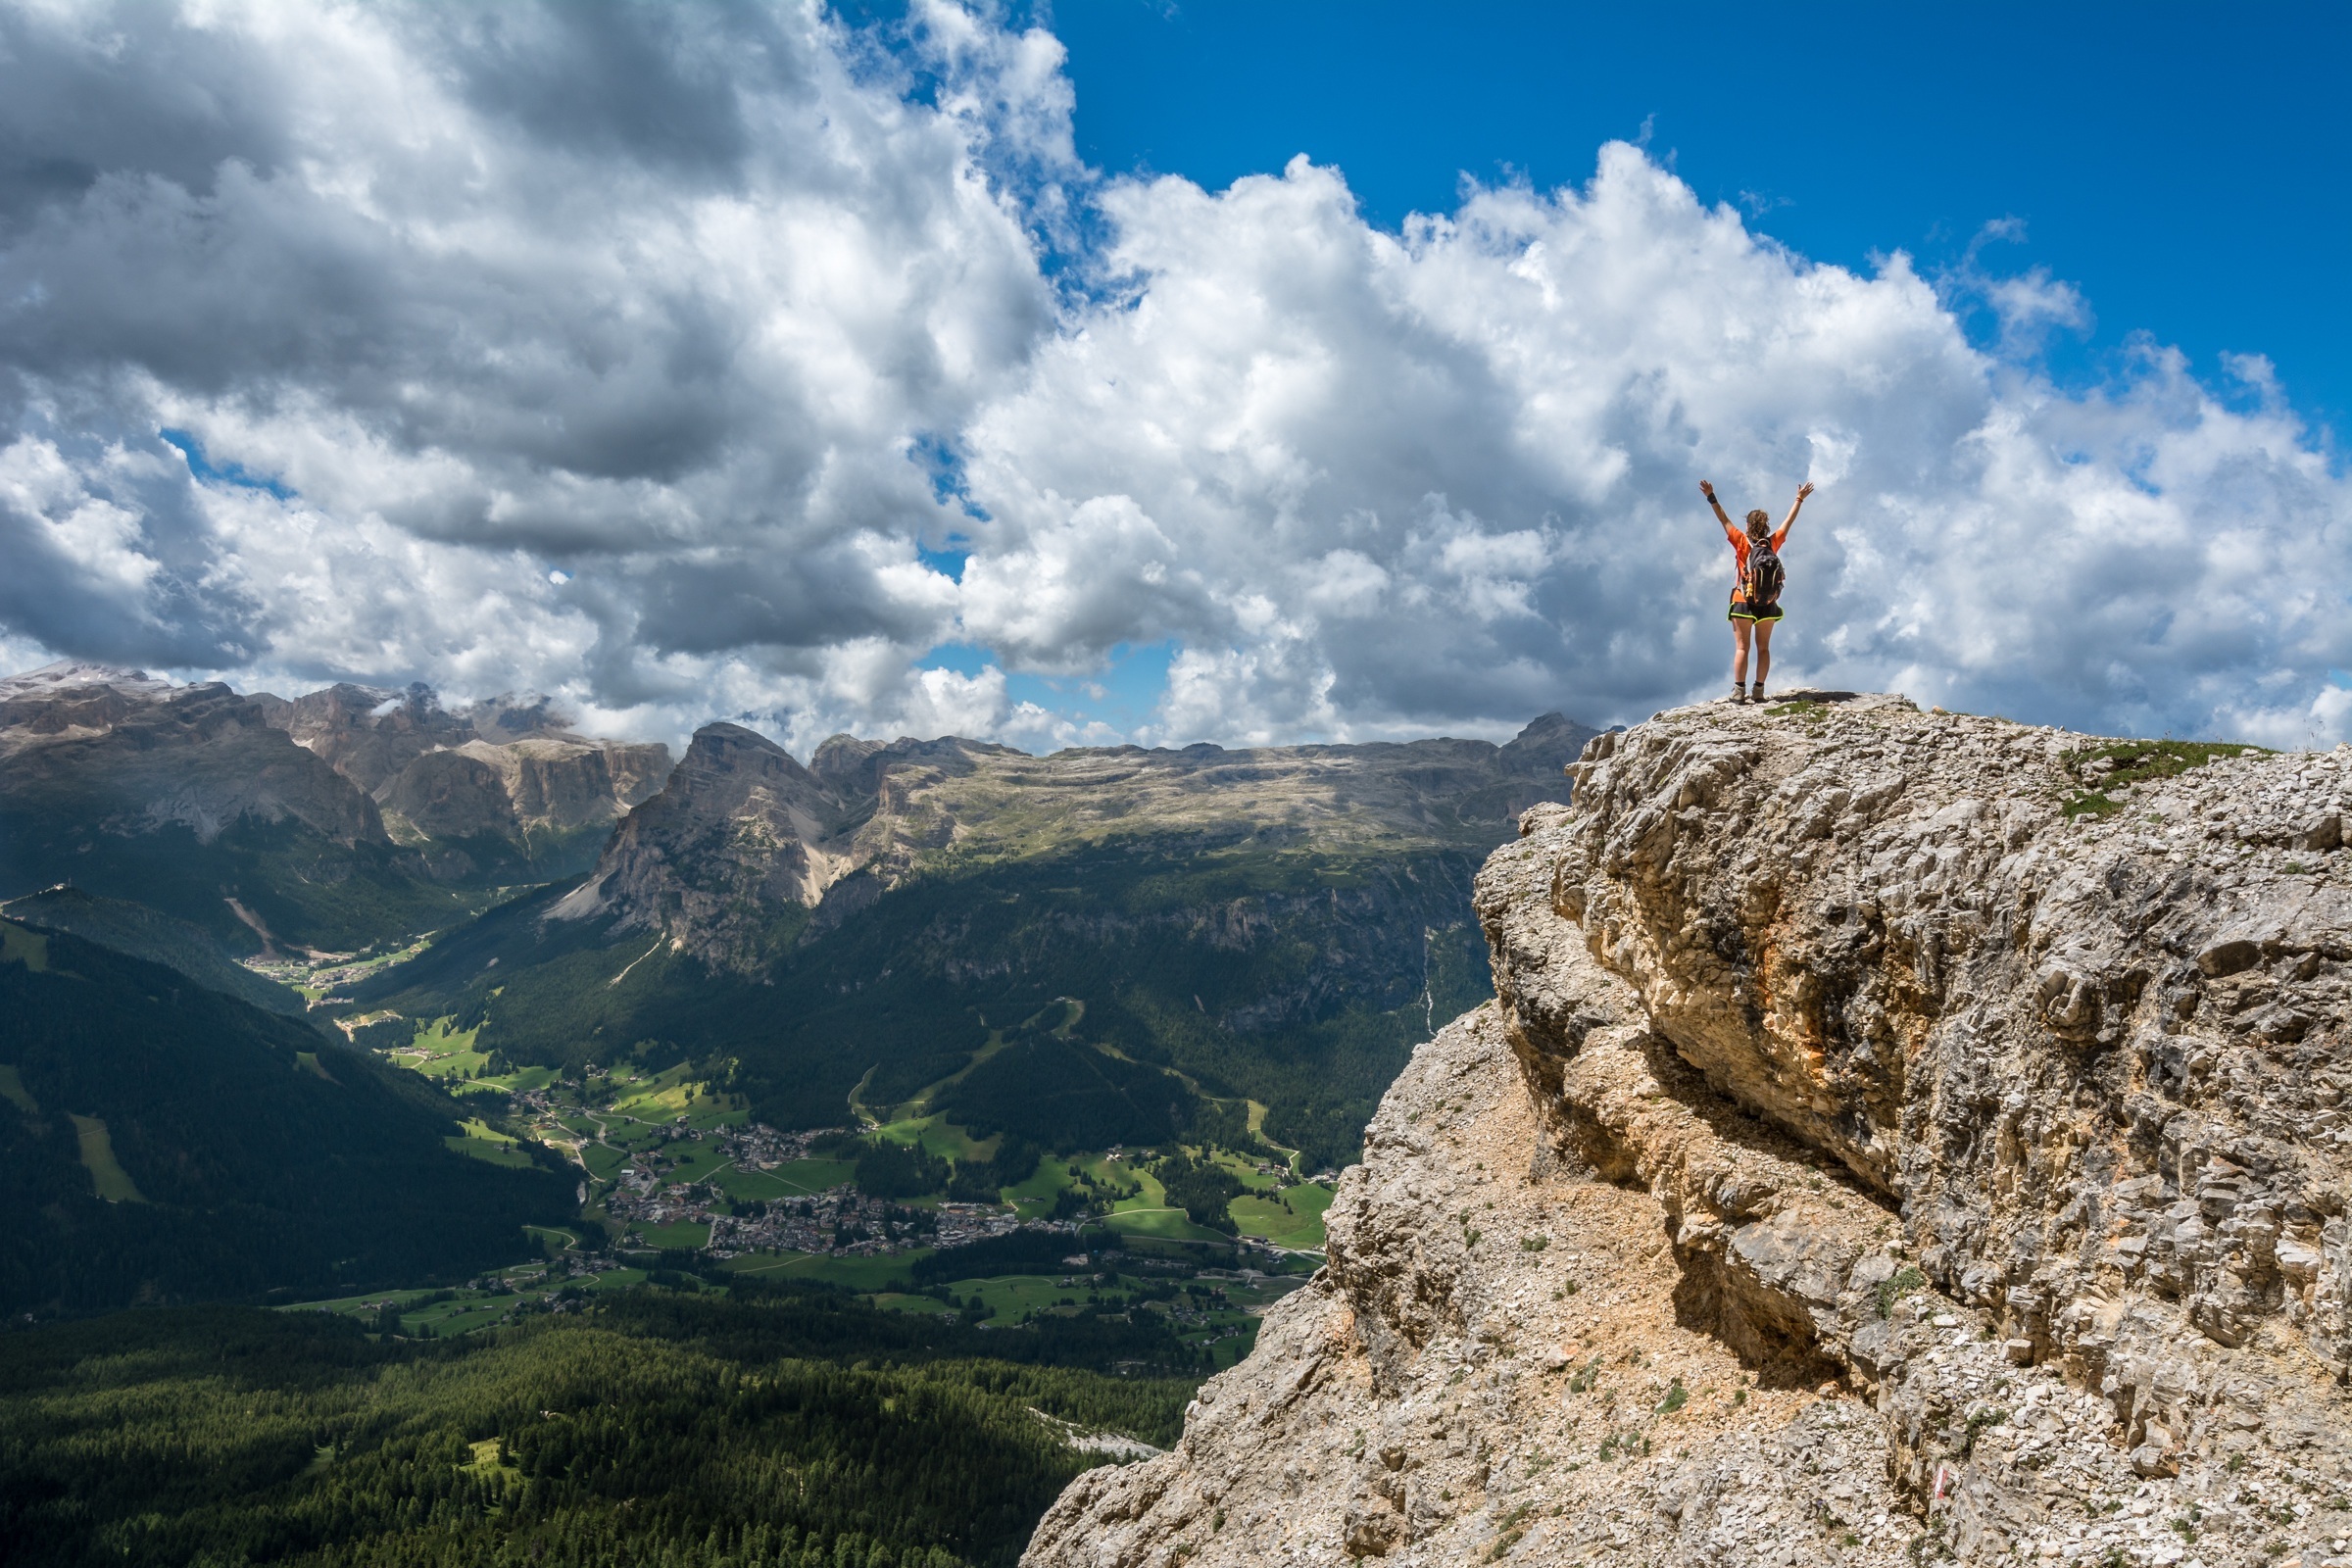
landscape, sea, nature, outdoor, rock, walking, person, mountain, cloud, people, sky, woman, hill, adventure, peak, valley, mountain range, cliff, high, hike, climbing, climber, freedom, mountain climbing, extreme sport, terrain, mountain top, goal, ridge, summit, mountain climber, happy, sports, alps, plateau, top, active, success, excellent, excitement, achievement, landform, successful, achieve, climbing mountain, geographical feature, mountainous landforms